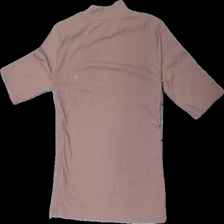
View: back
Type: Top
Category: Ladies
Brand: Lindex
Colors: Beige
Material: 60% polyester, 40% cotton
Cut: Turtle neck, Tight
Size: S
Season: All
Price range: 50-100
Recommended usage: Reuse